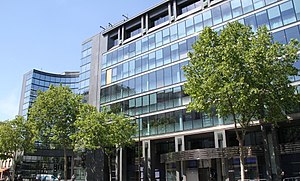
Alcatel-Lucent
Alcatel-Lucent er en multinational virksomhed som laver telekommunikationsløsninger. Virksomheden har hovedsæde i Paris, Frankrig. Alcatel-Lucent er børsnoteret og en del af det franske CAC 40-aktieindeks.